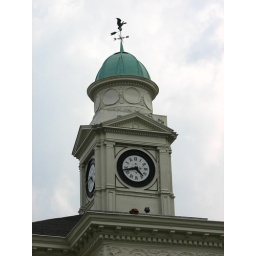
This is the clock tower on the court house in Kosciusko, Mississippi. Kosciusko (pronounced Cah-zee-ESS-koh), is the hometown of Oprah Winfrey.